Mitake-juku

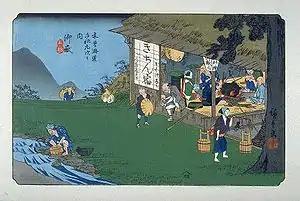
Hiroshige's print of Mitake-juku, part of the "Sixty-nine Stations of the Kiso Kaidō" series

The temple of Gankō-ji was founded by Saichō, the founder of Tendai Buddhism in Japan in 815 AD, and Mitake-juku grew as a temple town in front of the gates of this temple. It was thus a station on the ancient Tōsandō highway long before the creation of the Nakasendō. The area was devastated by floods in 995 AD, but the temple and settlement were spared - a fact commemorated in a festival to this date. The temple was repeatedly destroyed by natural disasters and by wars, the last of which was during fighting between Takeda Shingen and Oda Nobunaga in 1572. Many of the structures of the temple date to the late Sengoku period or early Edo period. When the system of post stations on the Nakasendō was formalized by the Tokugawa shogunate in 1602, and Mitaka-juku became a stopping place for traveling merchants and for various western "daimyō" on the "sankin-kōtai" to-and-from the Shogun's court in Edo. Sekigahara is 443 kilometers from Edo.